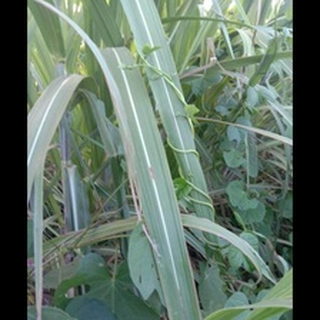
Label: sugarcane_red_rot